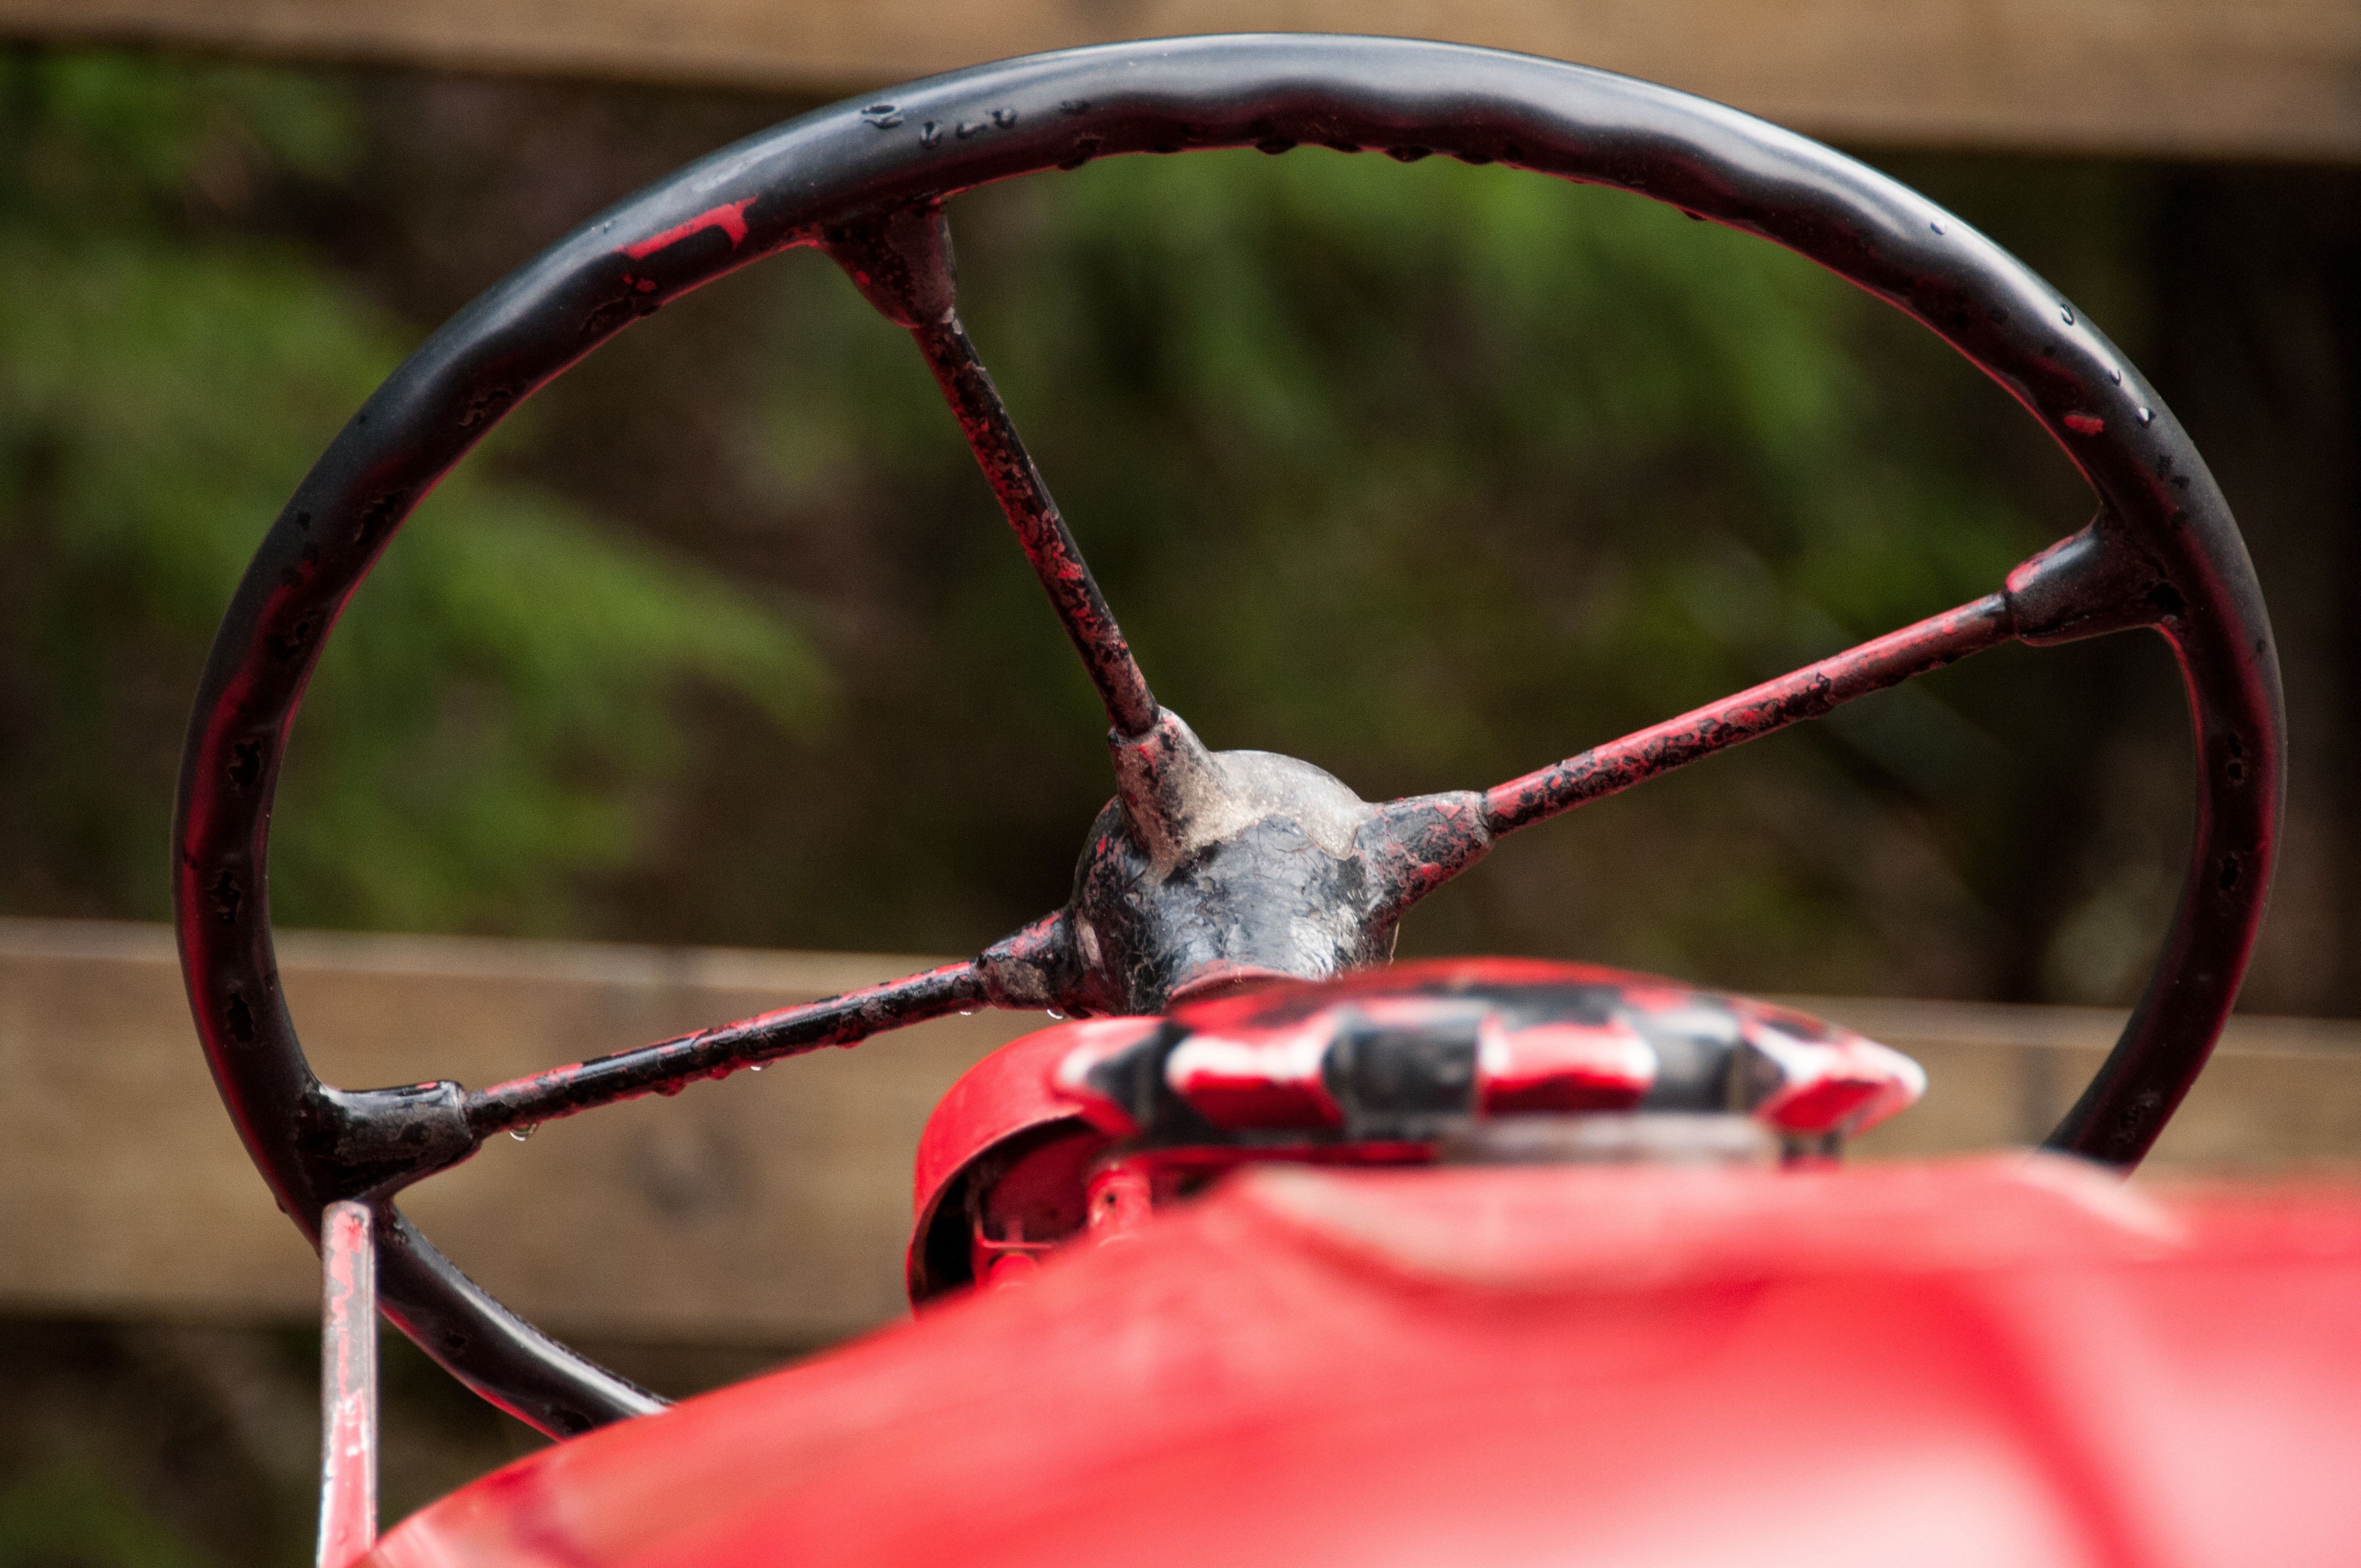
tractor, wheel, bicycle, red, vehicle, steering wheel, toy, close up, frayed, macro photography